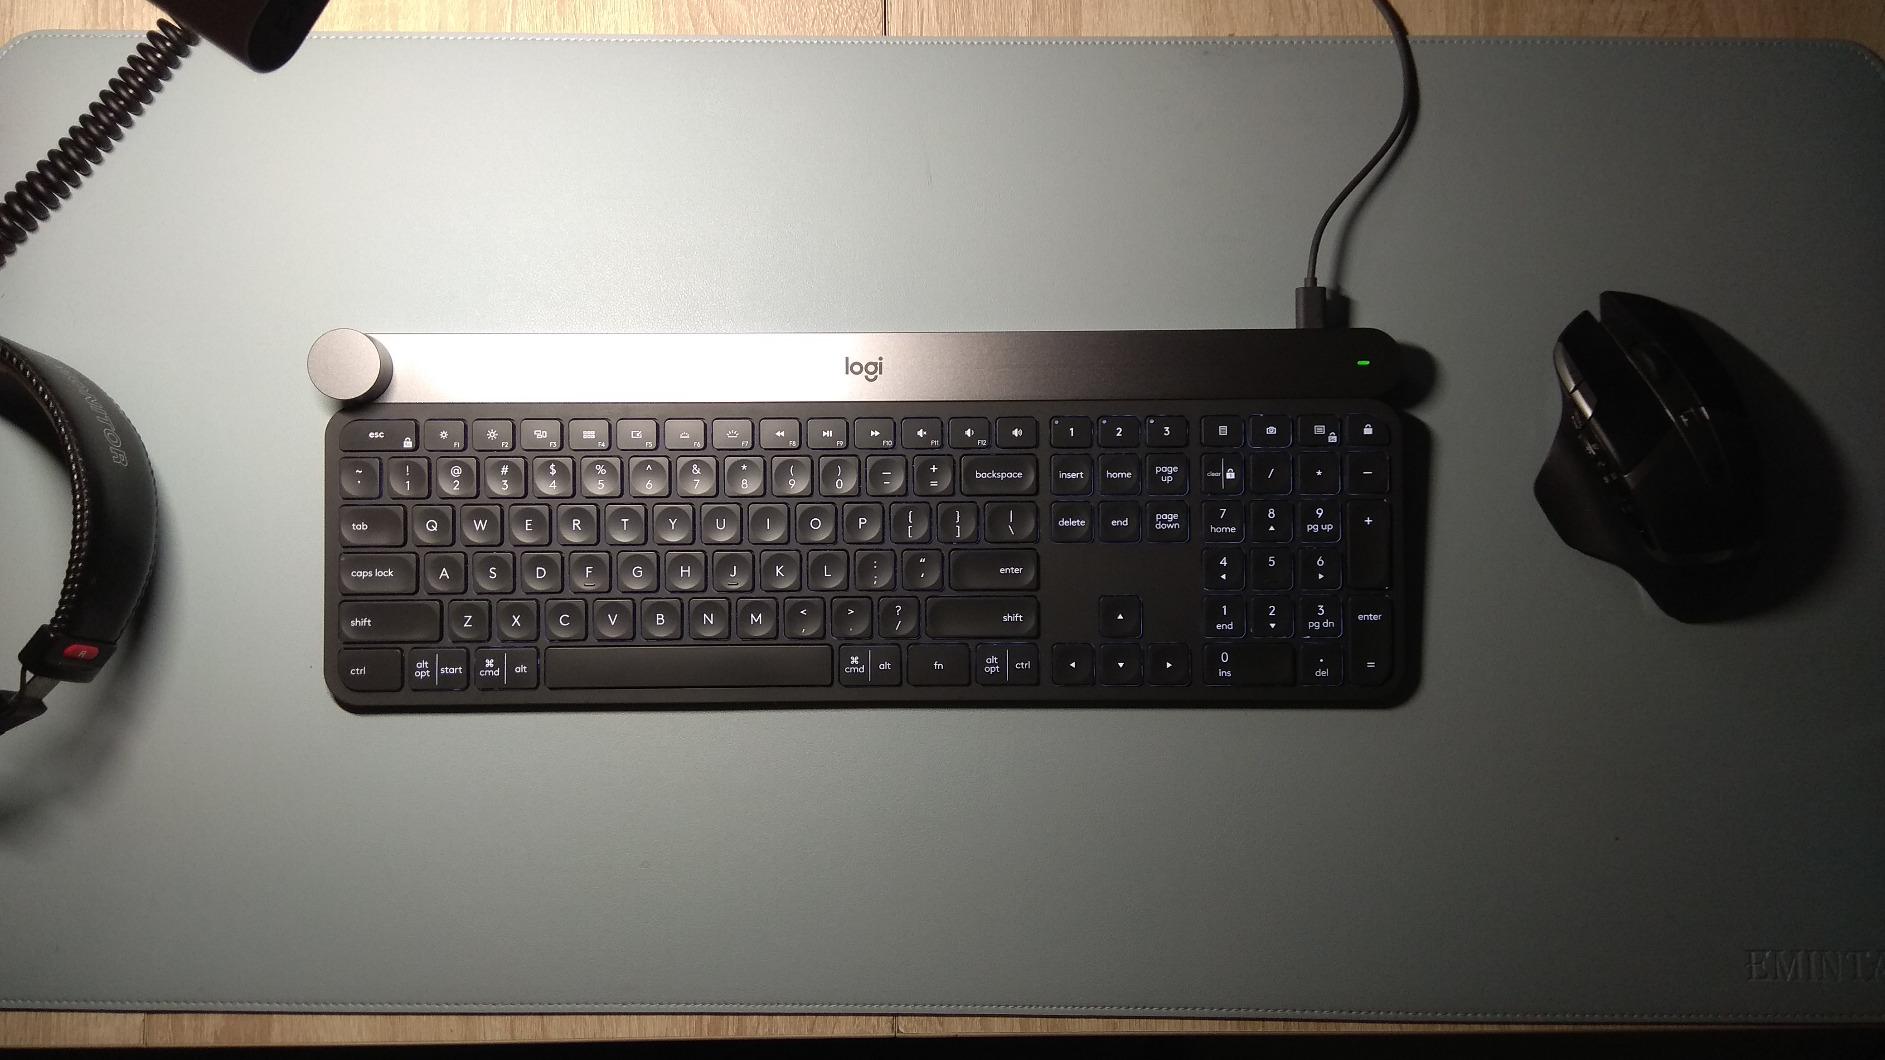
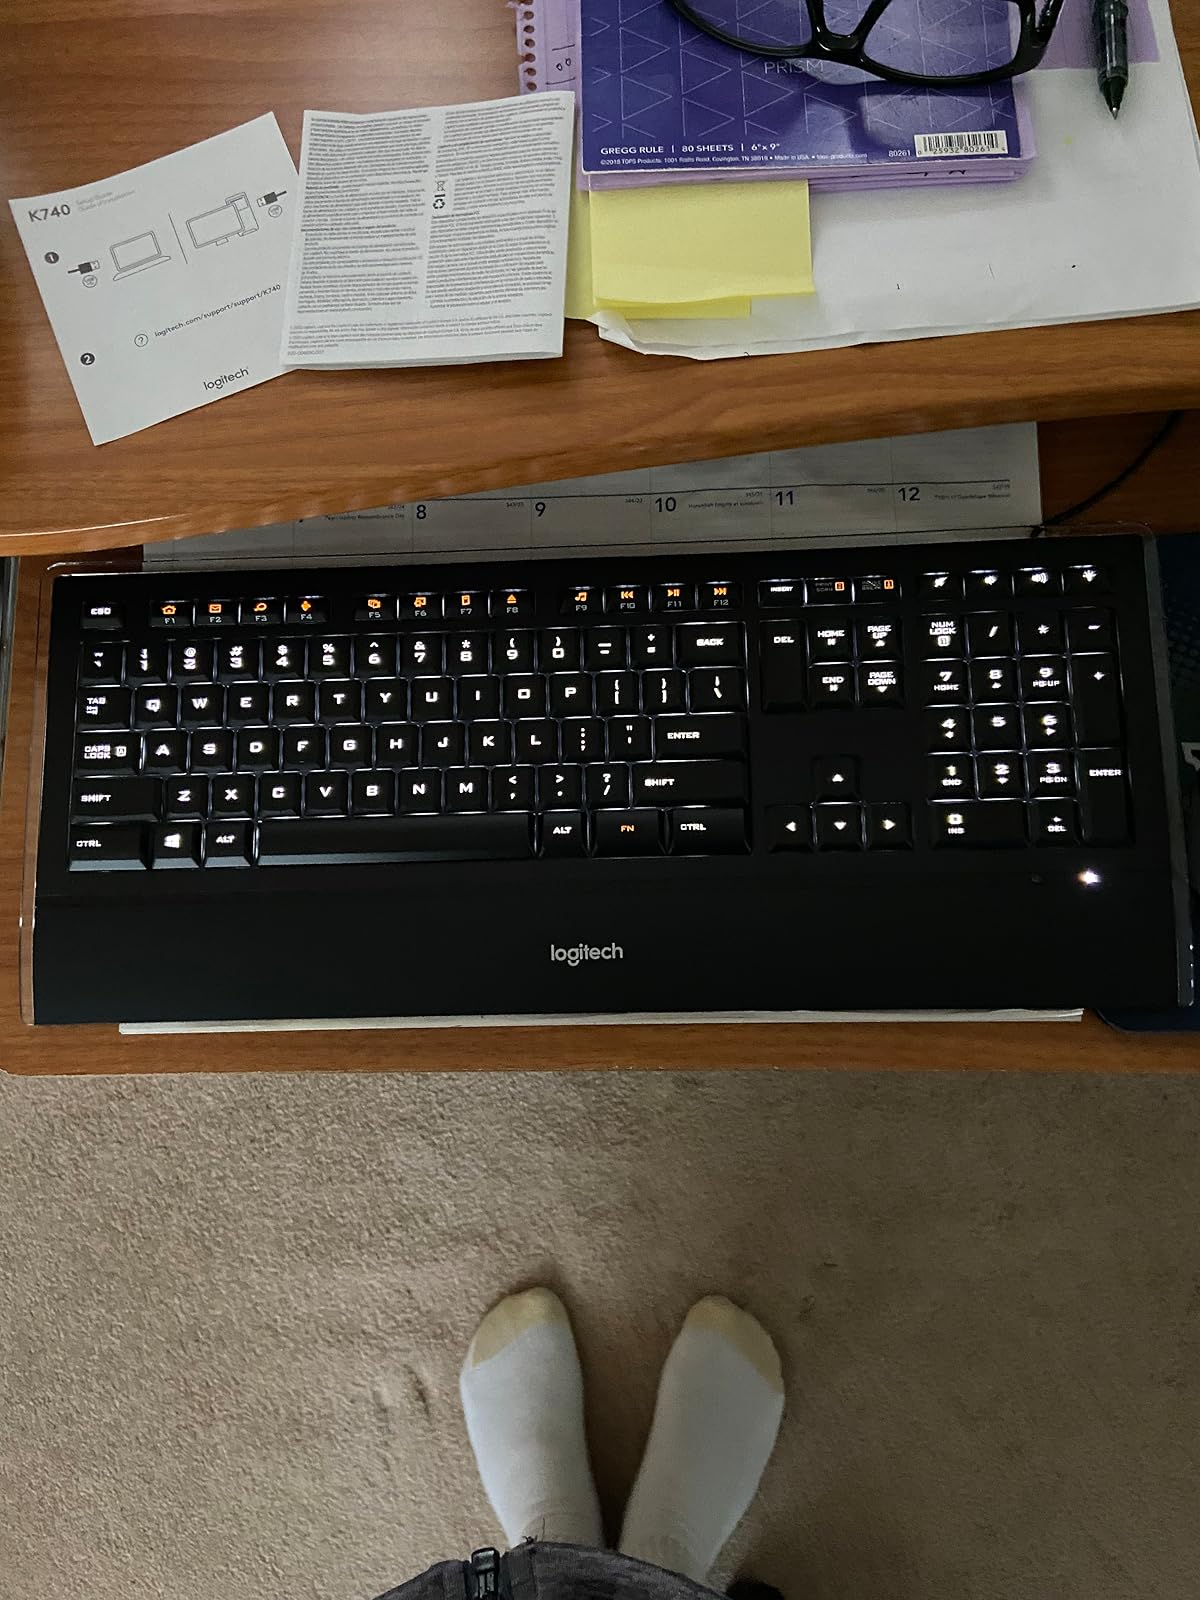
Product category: keyboard
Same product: no